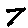
Label: 7